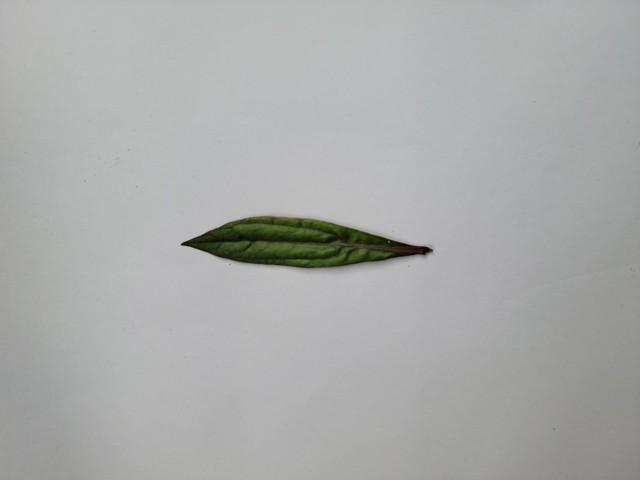
Plant: ayapan